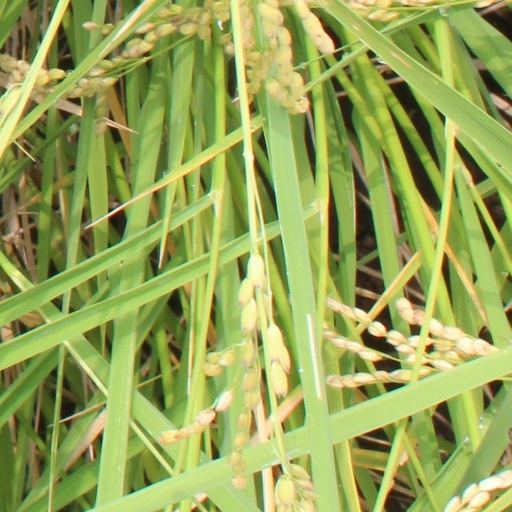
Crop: rice